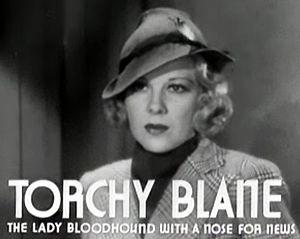
Torchy Blane est une journaliste fictive apparaissant dans une série de films des années 1930. Warner Bros. a produit neuf films entre 1937 et 1939. La série Torchy Blane était une série B populaire qui mélangeait mystère, action, aventure et comédie.
Smart Blonde est un film américain réalisé par Frank McDonald, sorti en 1937. Le film met en scène Glenda Farrell dans le rôle de Torchy Blane, une journaliste intelligente et à la langue acérée, chassant les scoops et faisant équipe avec son petit-ami, l'inspecteur Steve McBride pour résoudre le meurtre d'un investisseur qui vient d'acheter un nightclub populaire. C'est le premier film d'une série de neuf sur le personnage de Torchy Blane, produits par Warner Bros. Le film est suivi de Fly-Away Baby.